Herman Finck

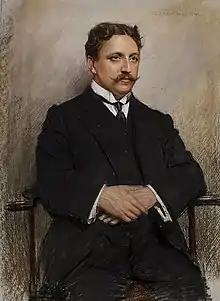
Pastel portrait of Finck (1939) by Arthur Trevor Haddon

Herman Finck (4 November 1872 – 21 April 1939) was a British composer and conductor of Dutch extraction.